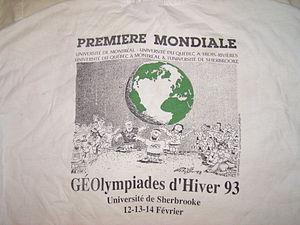
Les Géolympiades sont un ensemble de compétitions amicales regroupant les étudiants de l’est du Canada inscrits à un programme universitaire de géographie ou géomatique.